Doctor Neo Cortex

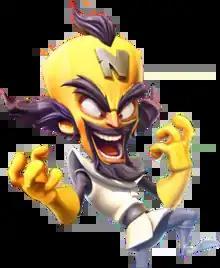
Cortex from "" (2020)

Doctor Neo Periwinkle Cortex is a character and the main antagonist of the "Crash Bandicoot" video game series. He has appeared in every mainline game in the series as Crash Bandicoot's archenemy, as well as a playable character in several spin-off titles. Cortex is an egomaniacal mad scientist who seeks to achieve world domination with the use of the Evolvo-Ray, a machine capable of creating genetically enhanced soldiers from ordinary animals. Crash was one such subject but thwarted the scientist's plot; Cortex is subsequently determined to eliminate Crash as an obstacle to world domination.